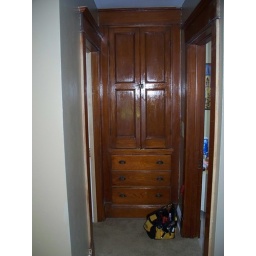
this is a built in on 2nd floor landing. one of my favorite parts of the house